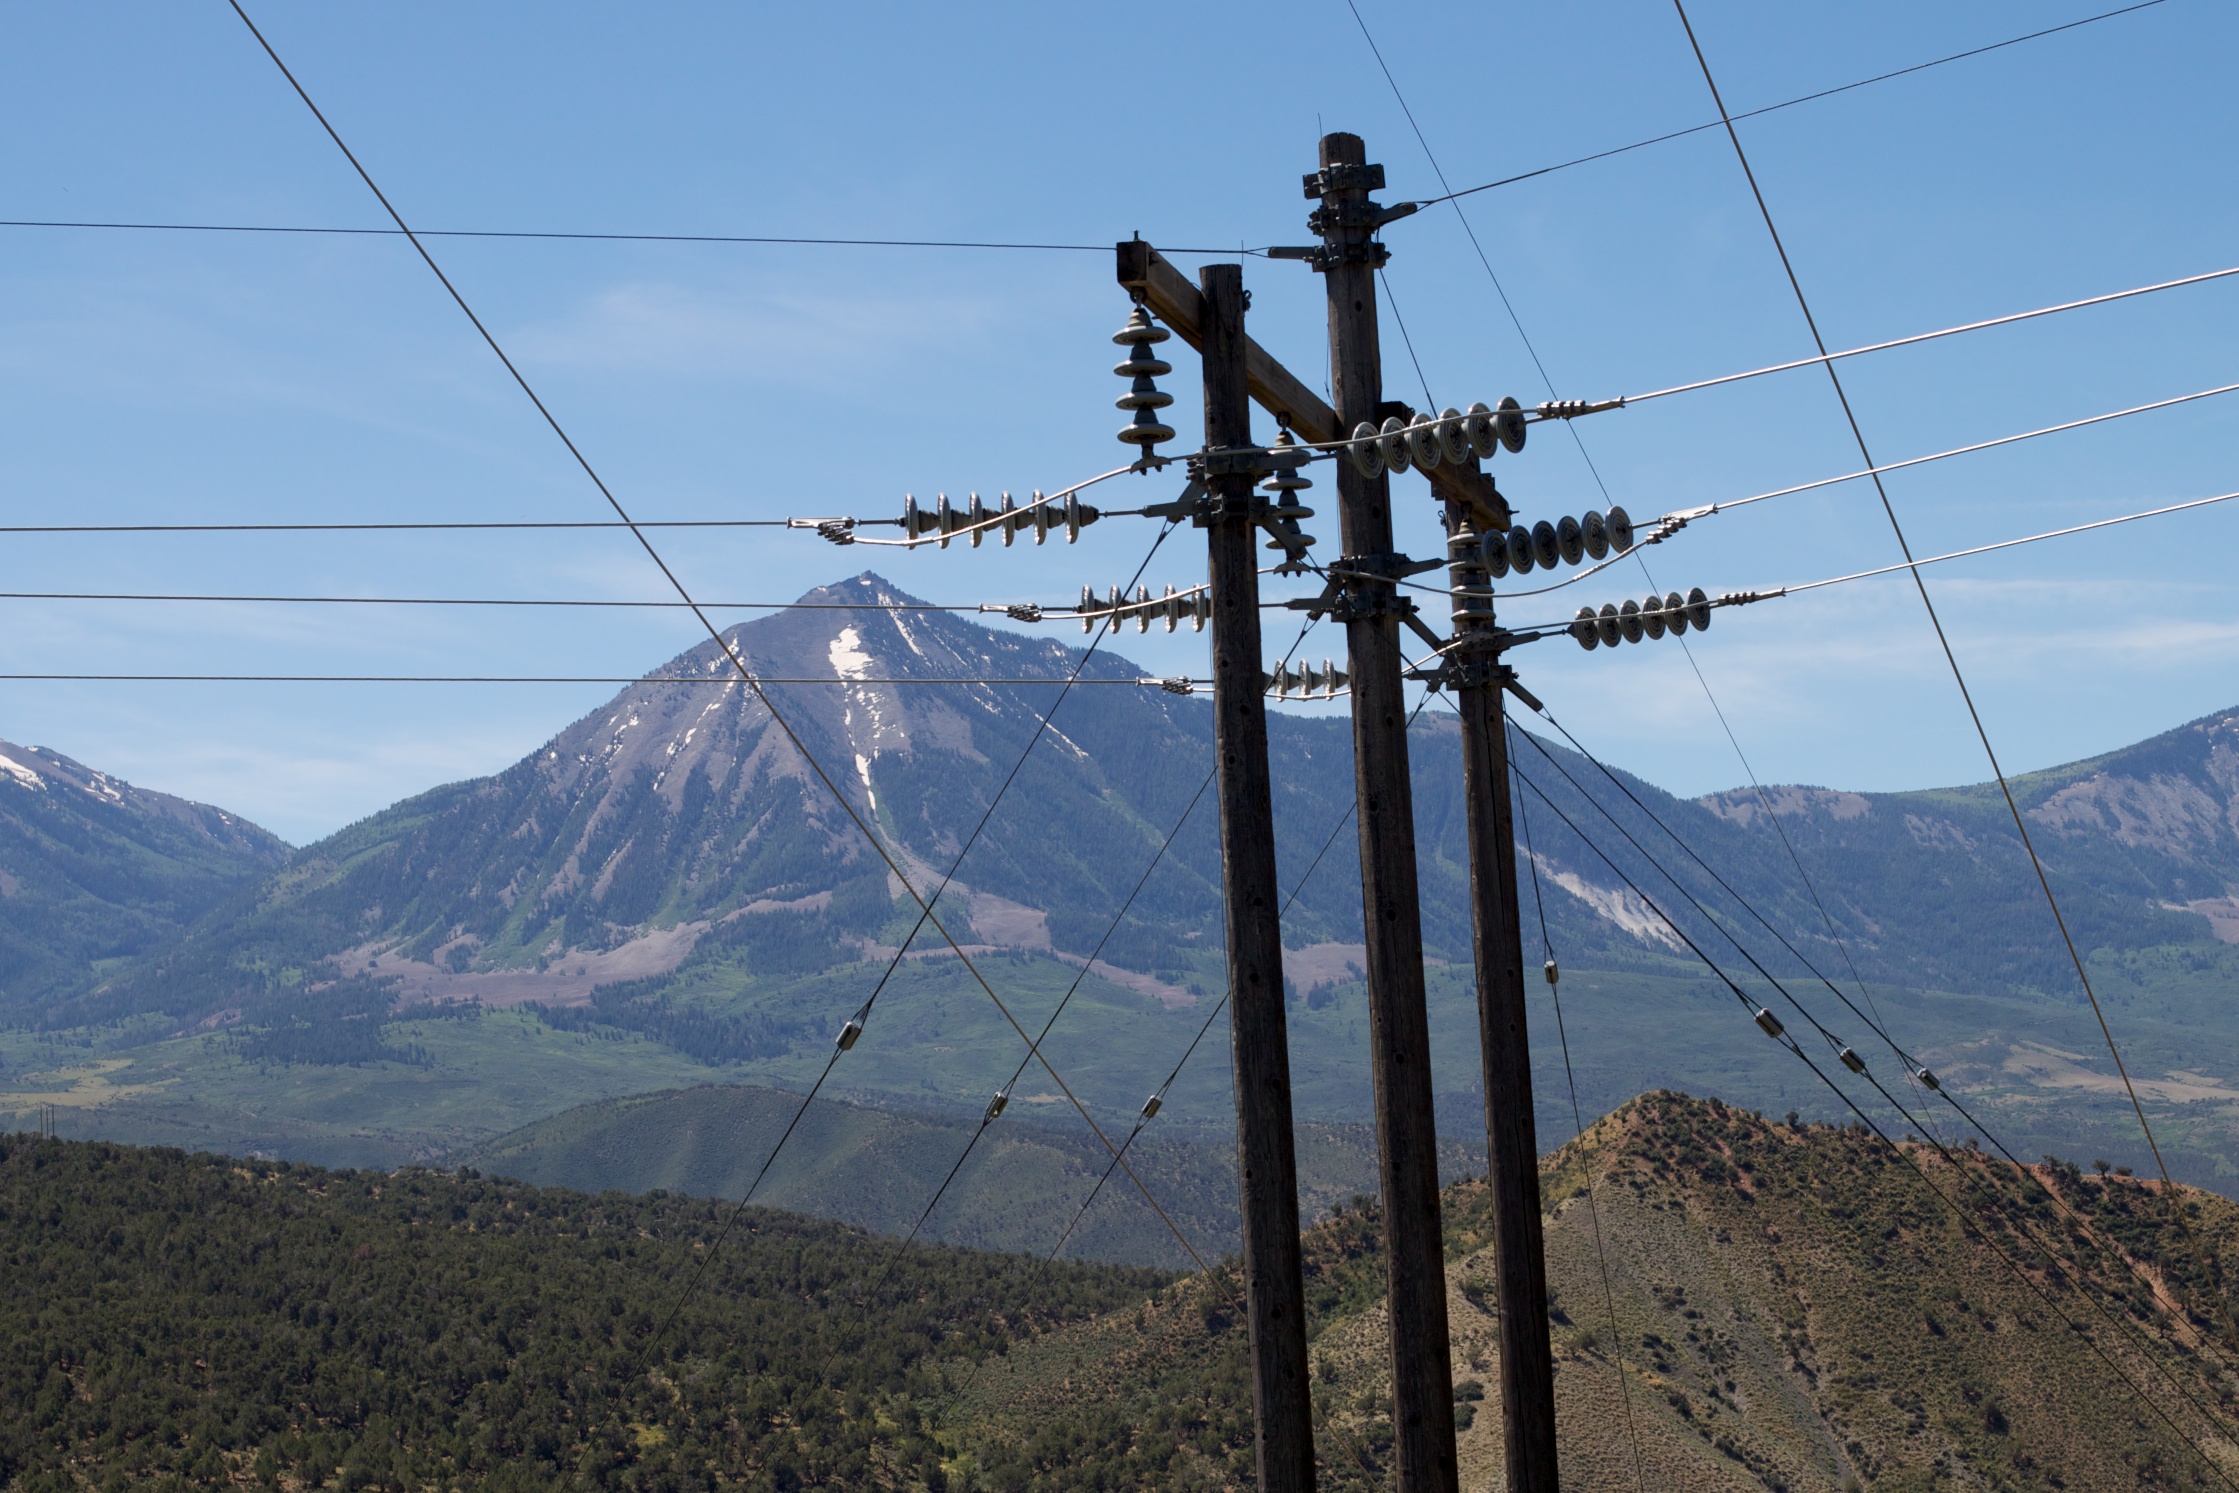
mountain, mast, electricity, cable car, desertweyr, odyssey, transmission tower, overhead power line